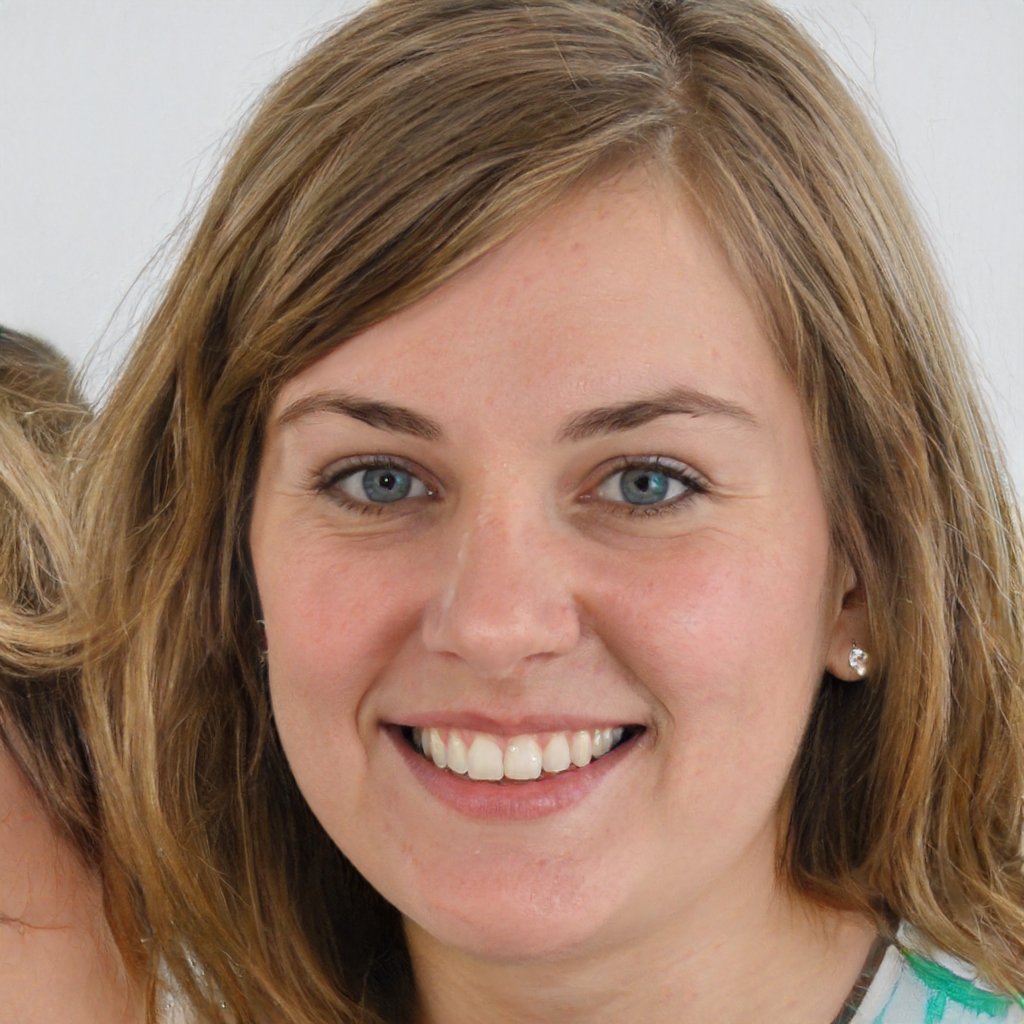
Gender: Female